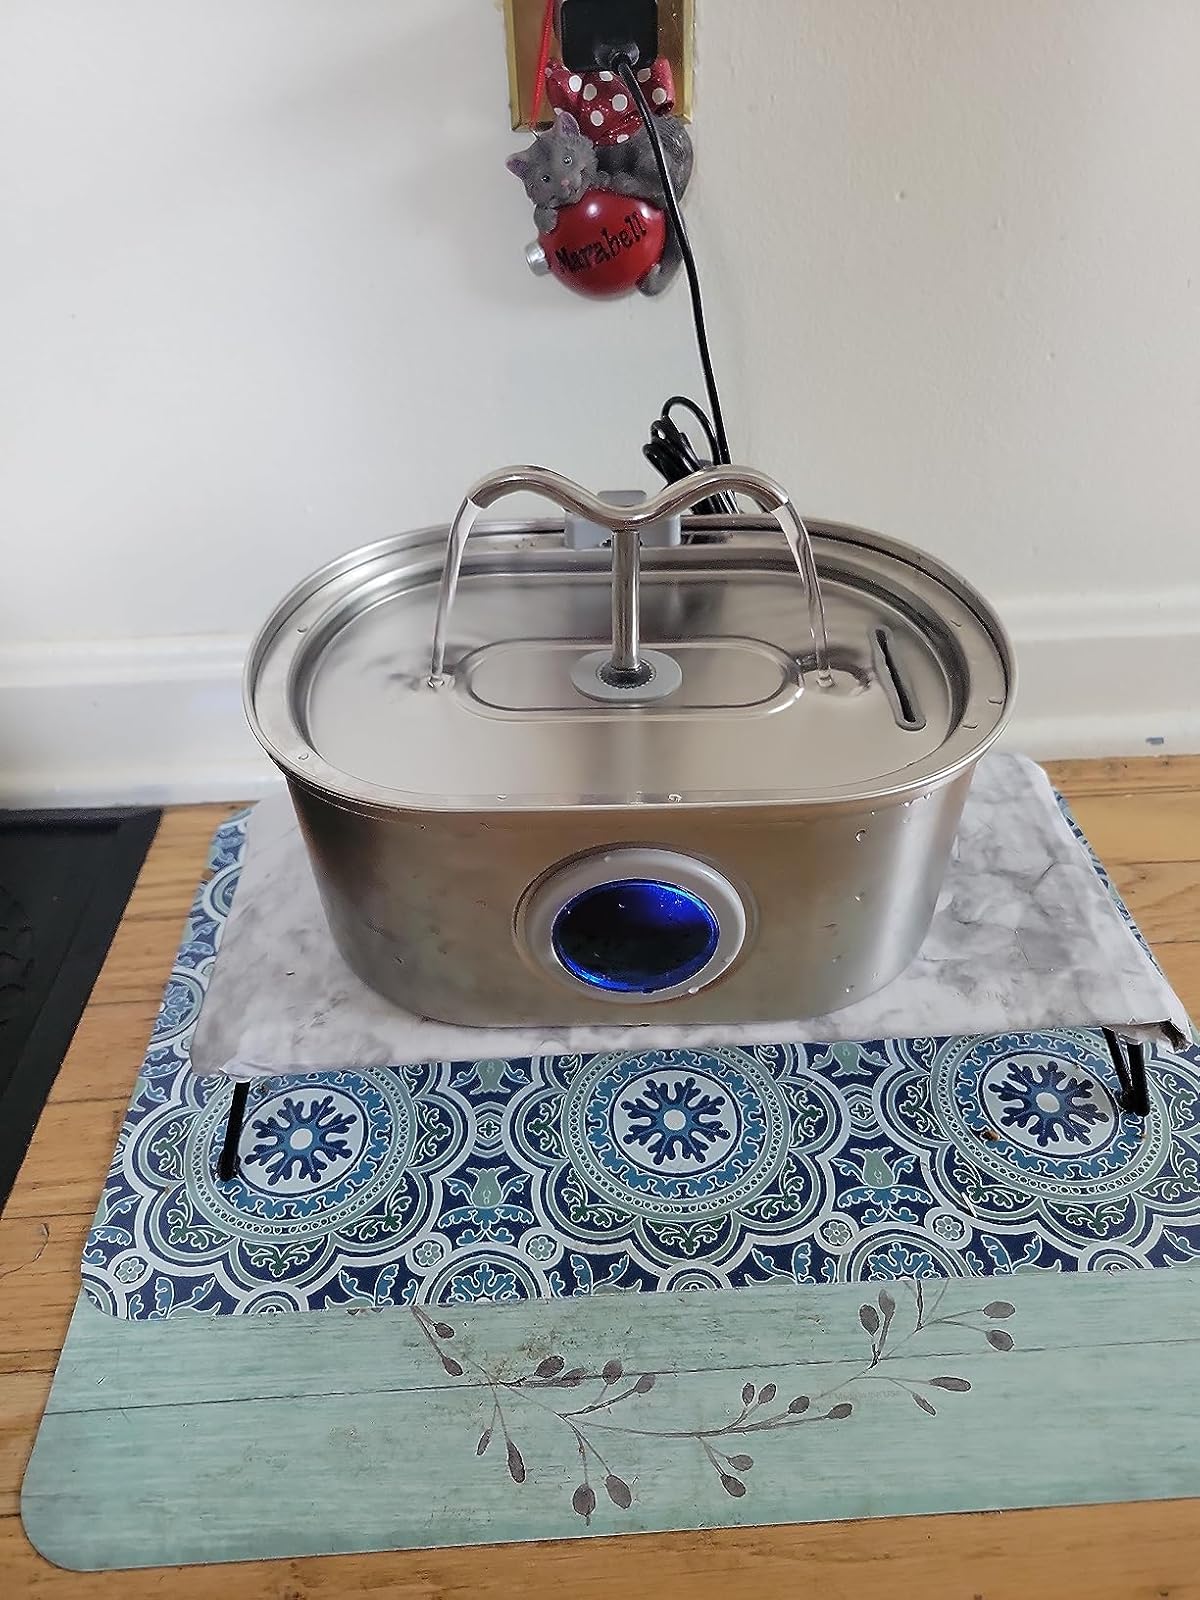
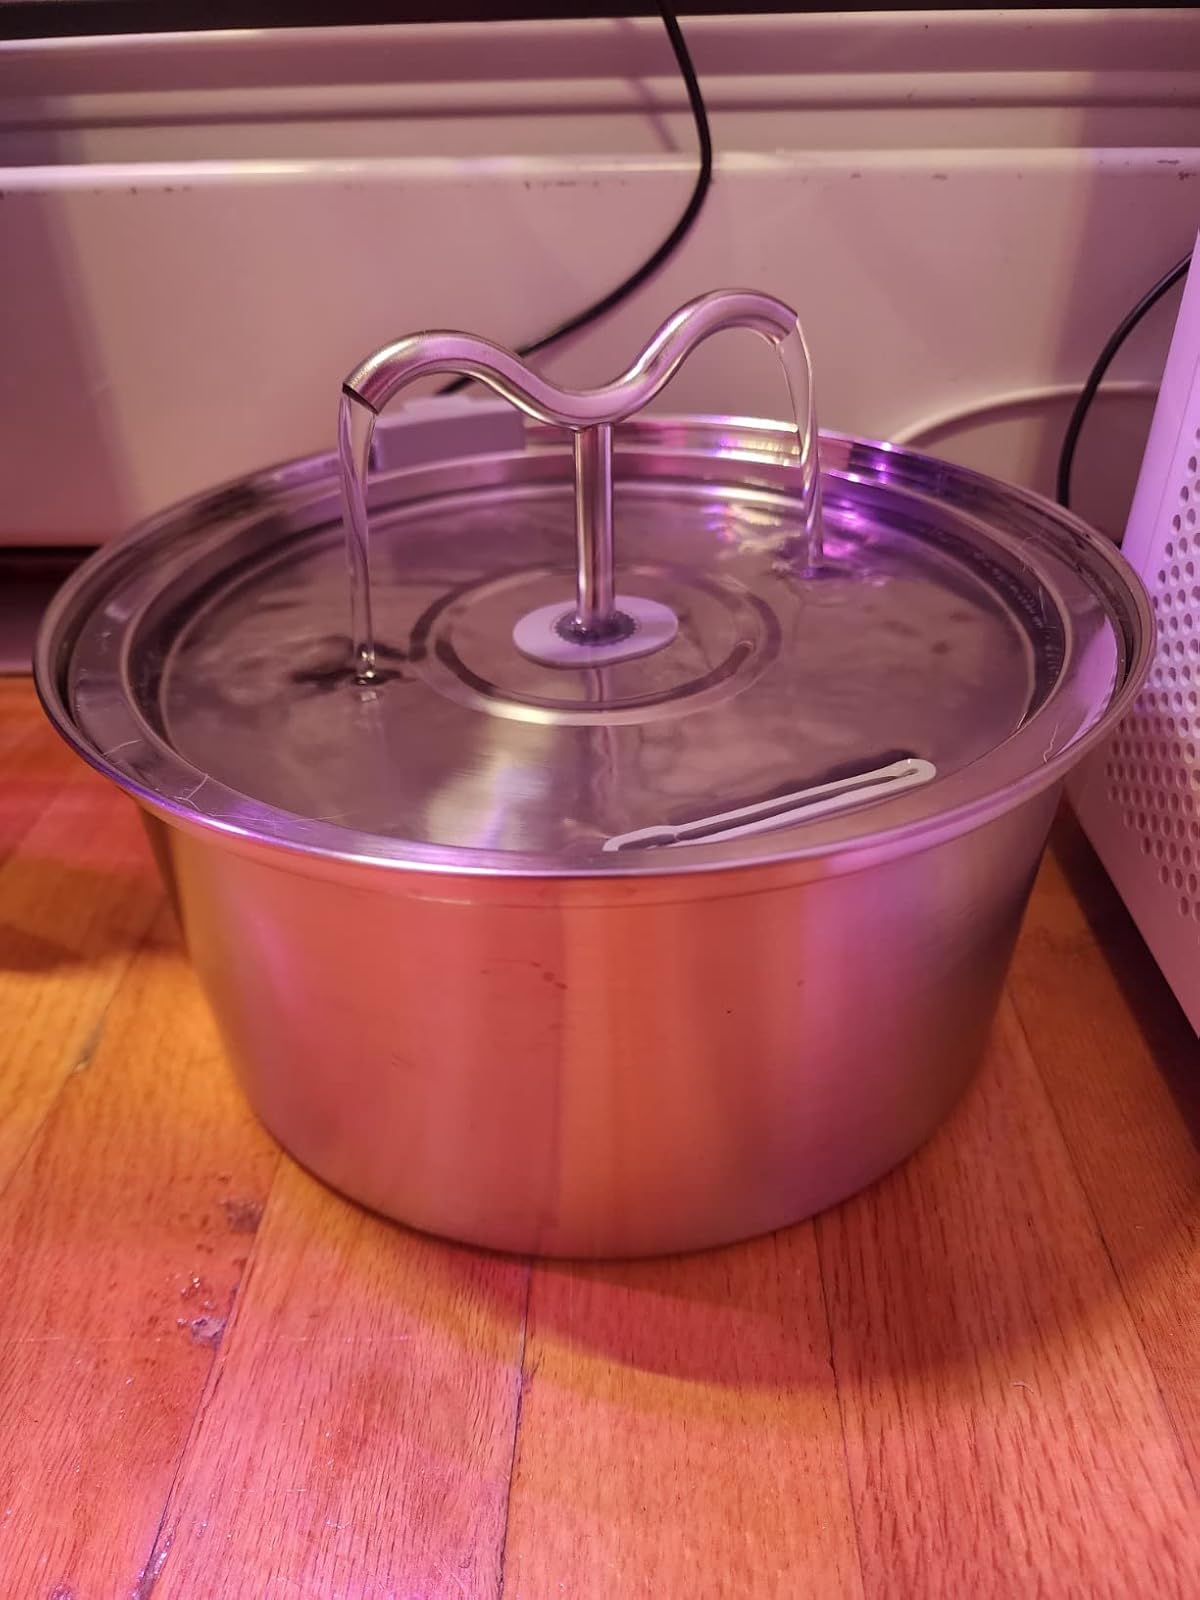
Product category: items_bowl
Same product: no